Upton, Huntingdonshire

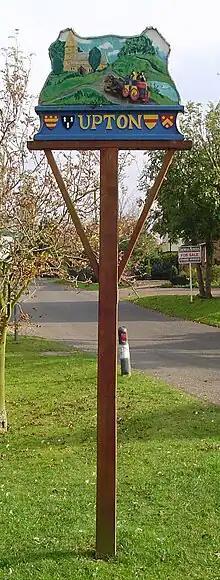
Village sign

The name "Upton" means 'Upper farm/settlement'. Upton was recorded in the Domesday Book as "Opetune". Upton was "Opetune" in the 11th century, "Vptone" in the 12th century and "Opton" in the 13th century. On 1 April 1935 the parish was abolished and merged with Coppingford to form "Upton and Coppingford". Upton was in the historic and administrative county of Huntingdonshire until 1 April 1965, it then became part of the new administrative county of Huntingdon and Peterborough, on 1 April 1974 it became a part of the county of Cambridgeshire.